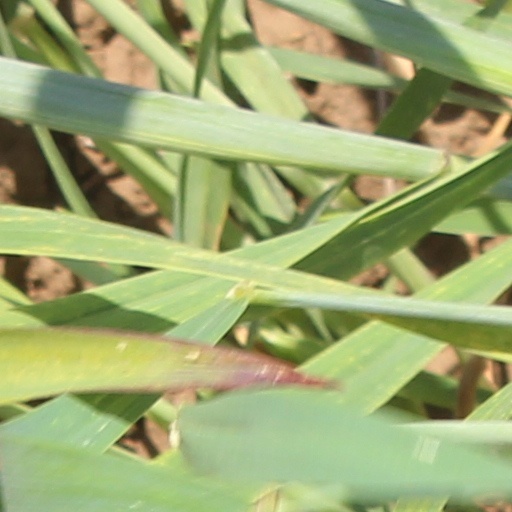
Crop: wheat